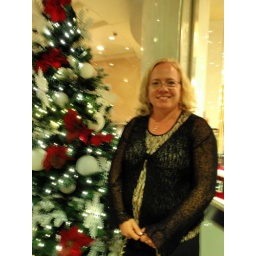
Lisa beside a nicely decorated Christmas tree on board the ship